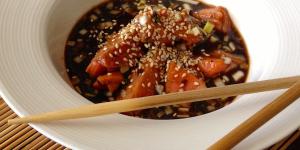
salmon marinado japones